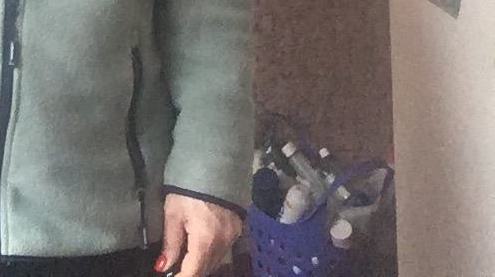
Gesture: no_gesture